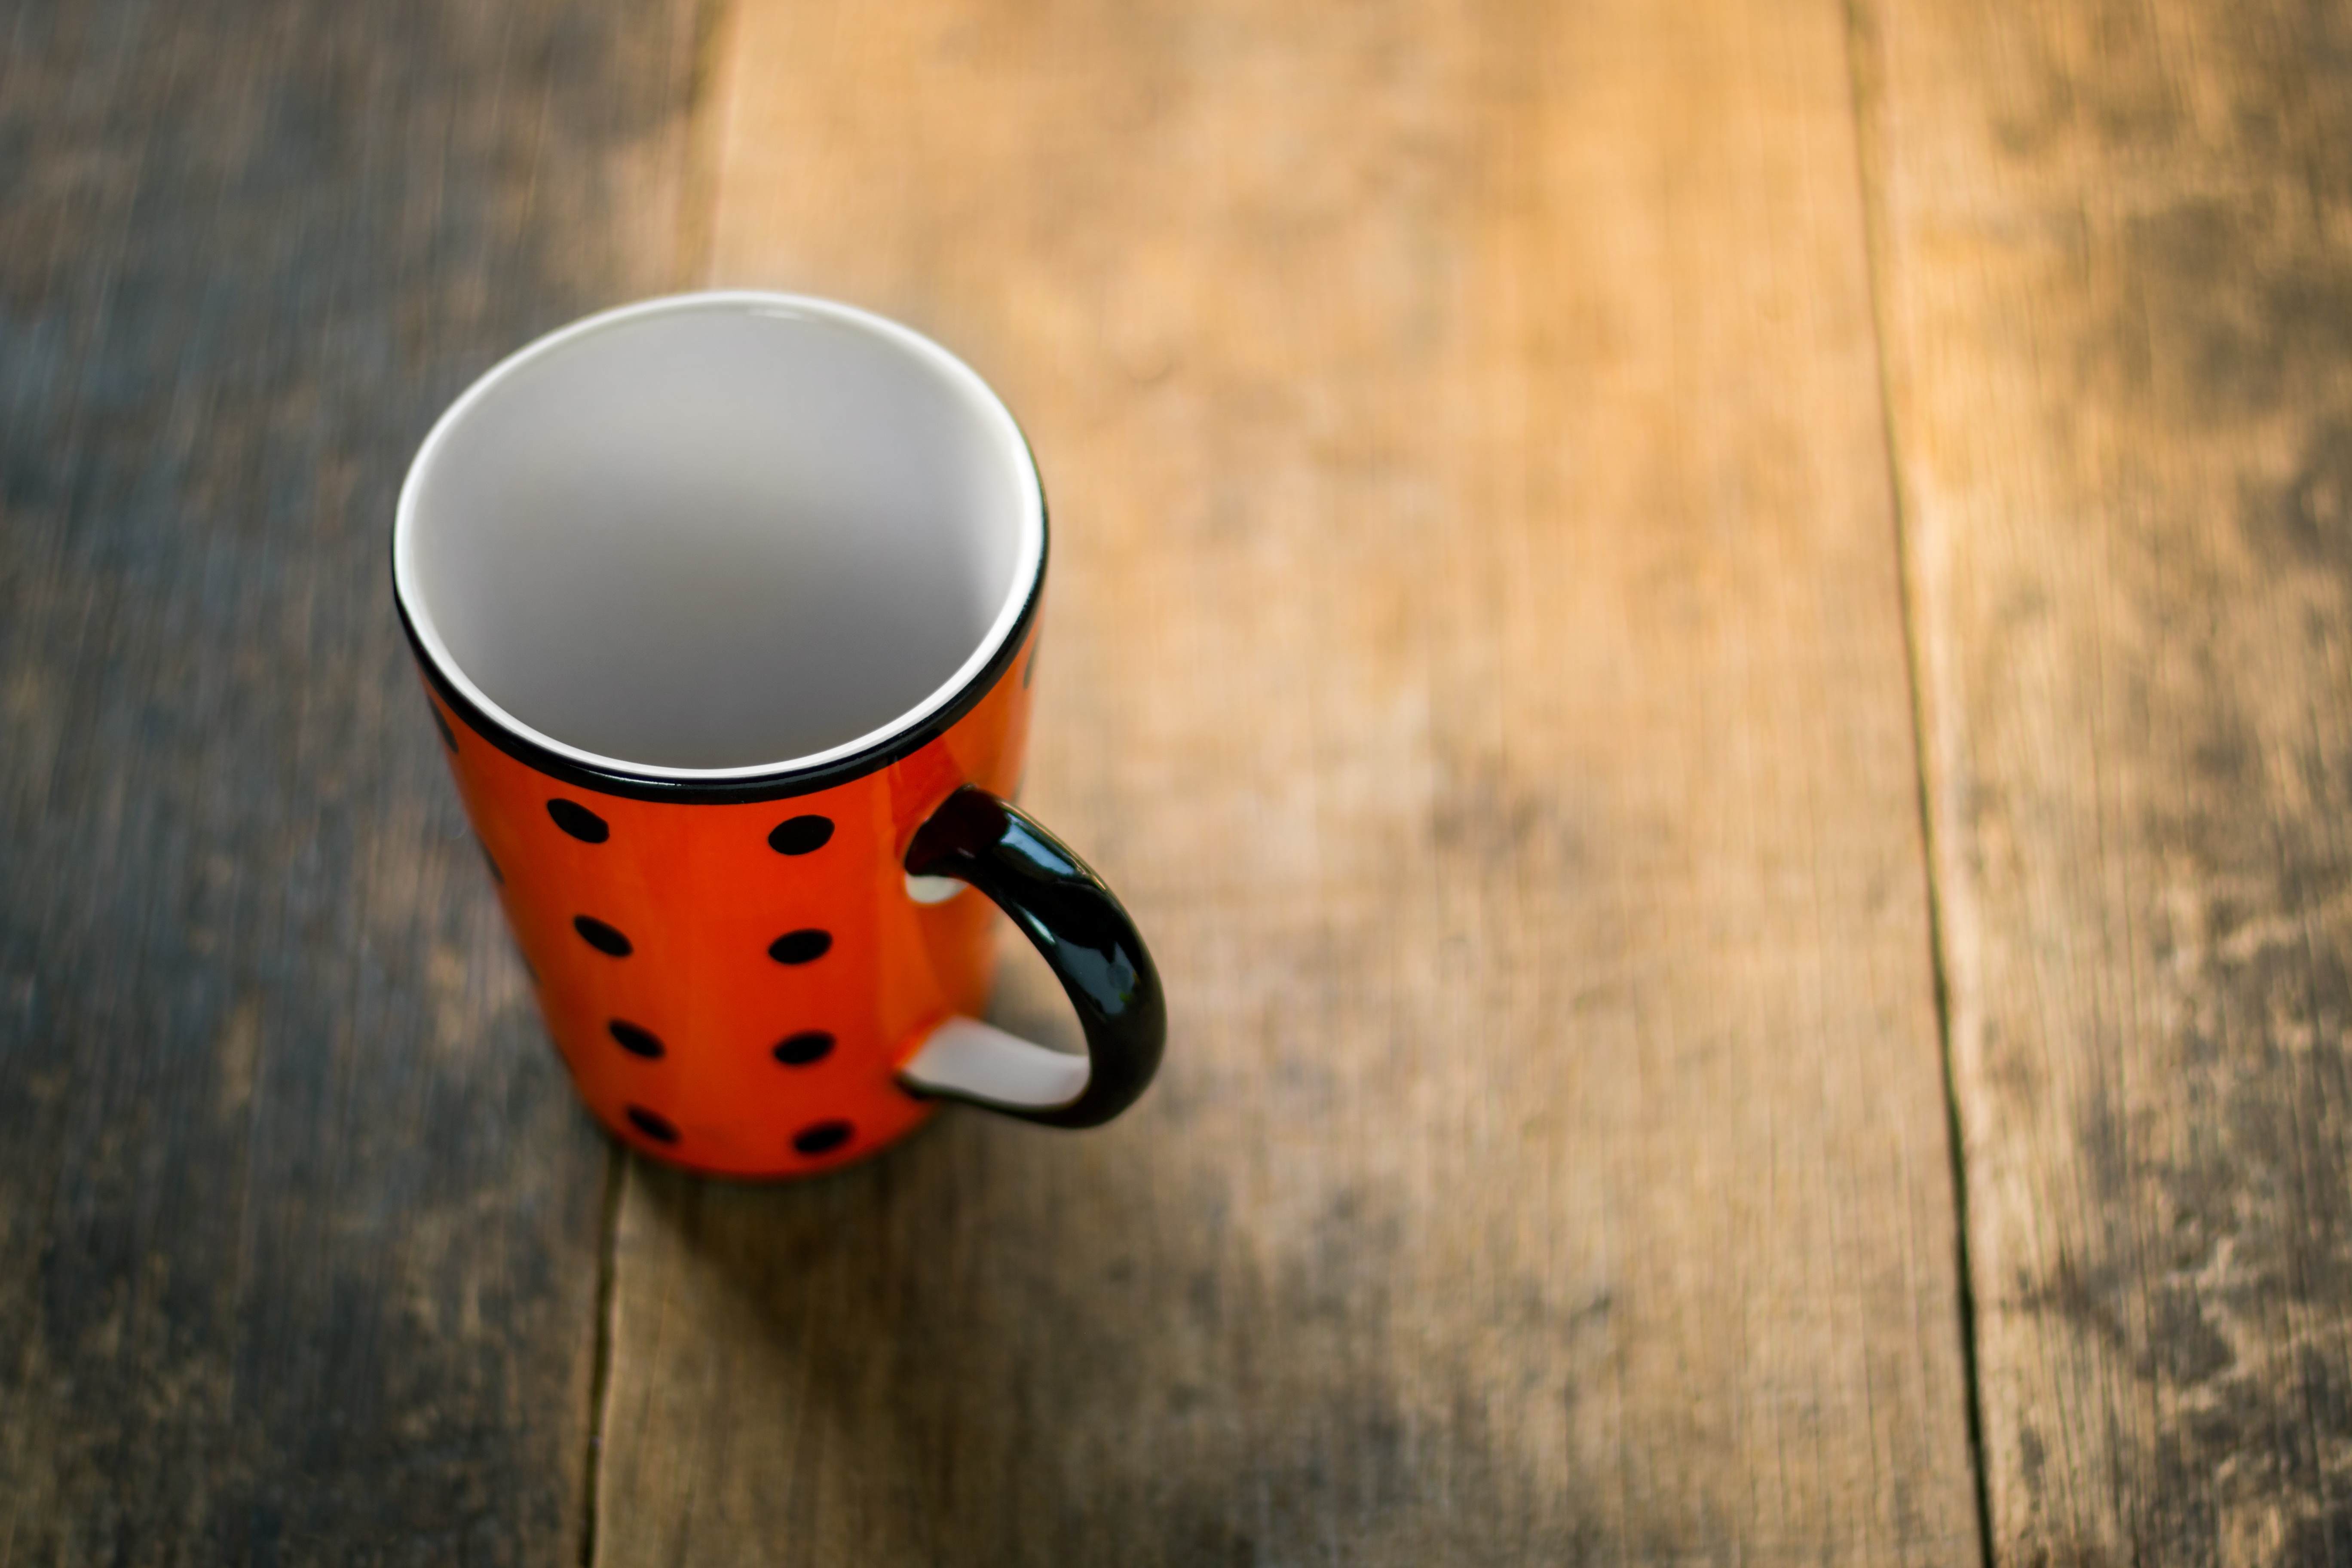
hand, table, liquid, cafe, coffee, wood, white, vintage, texture, view, cup, food, red, color, space, fresh, brown, drink, empty, black, closeup, coffee cup, spotted, one, background, glasses, wooden, top